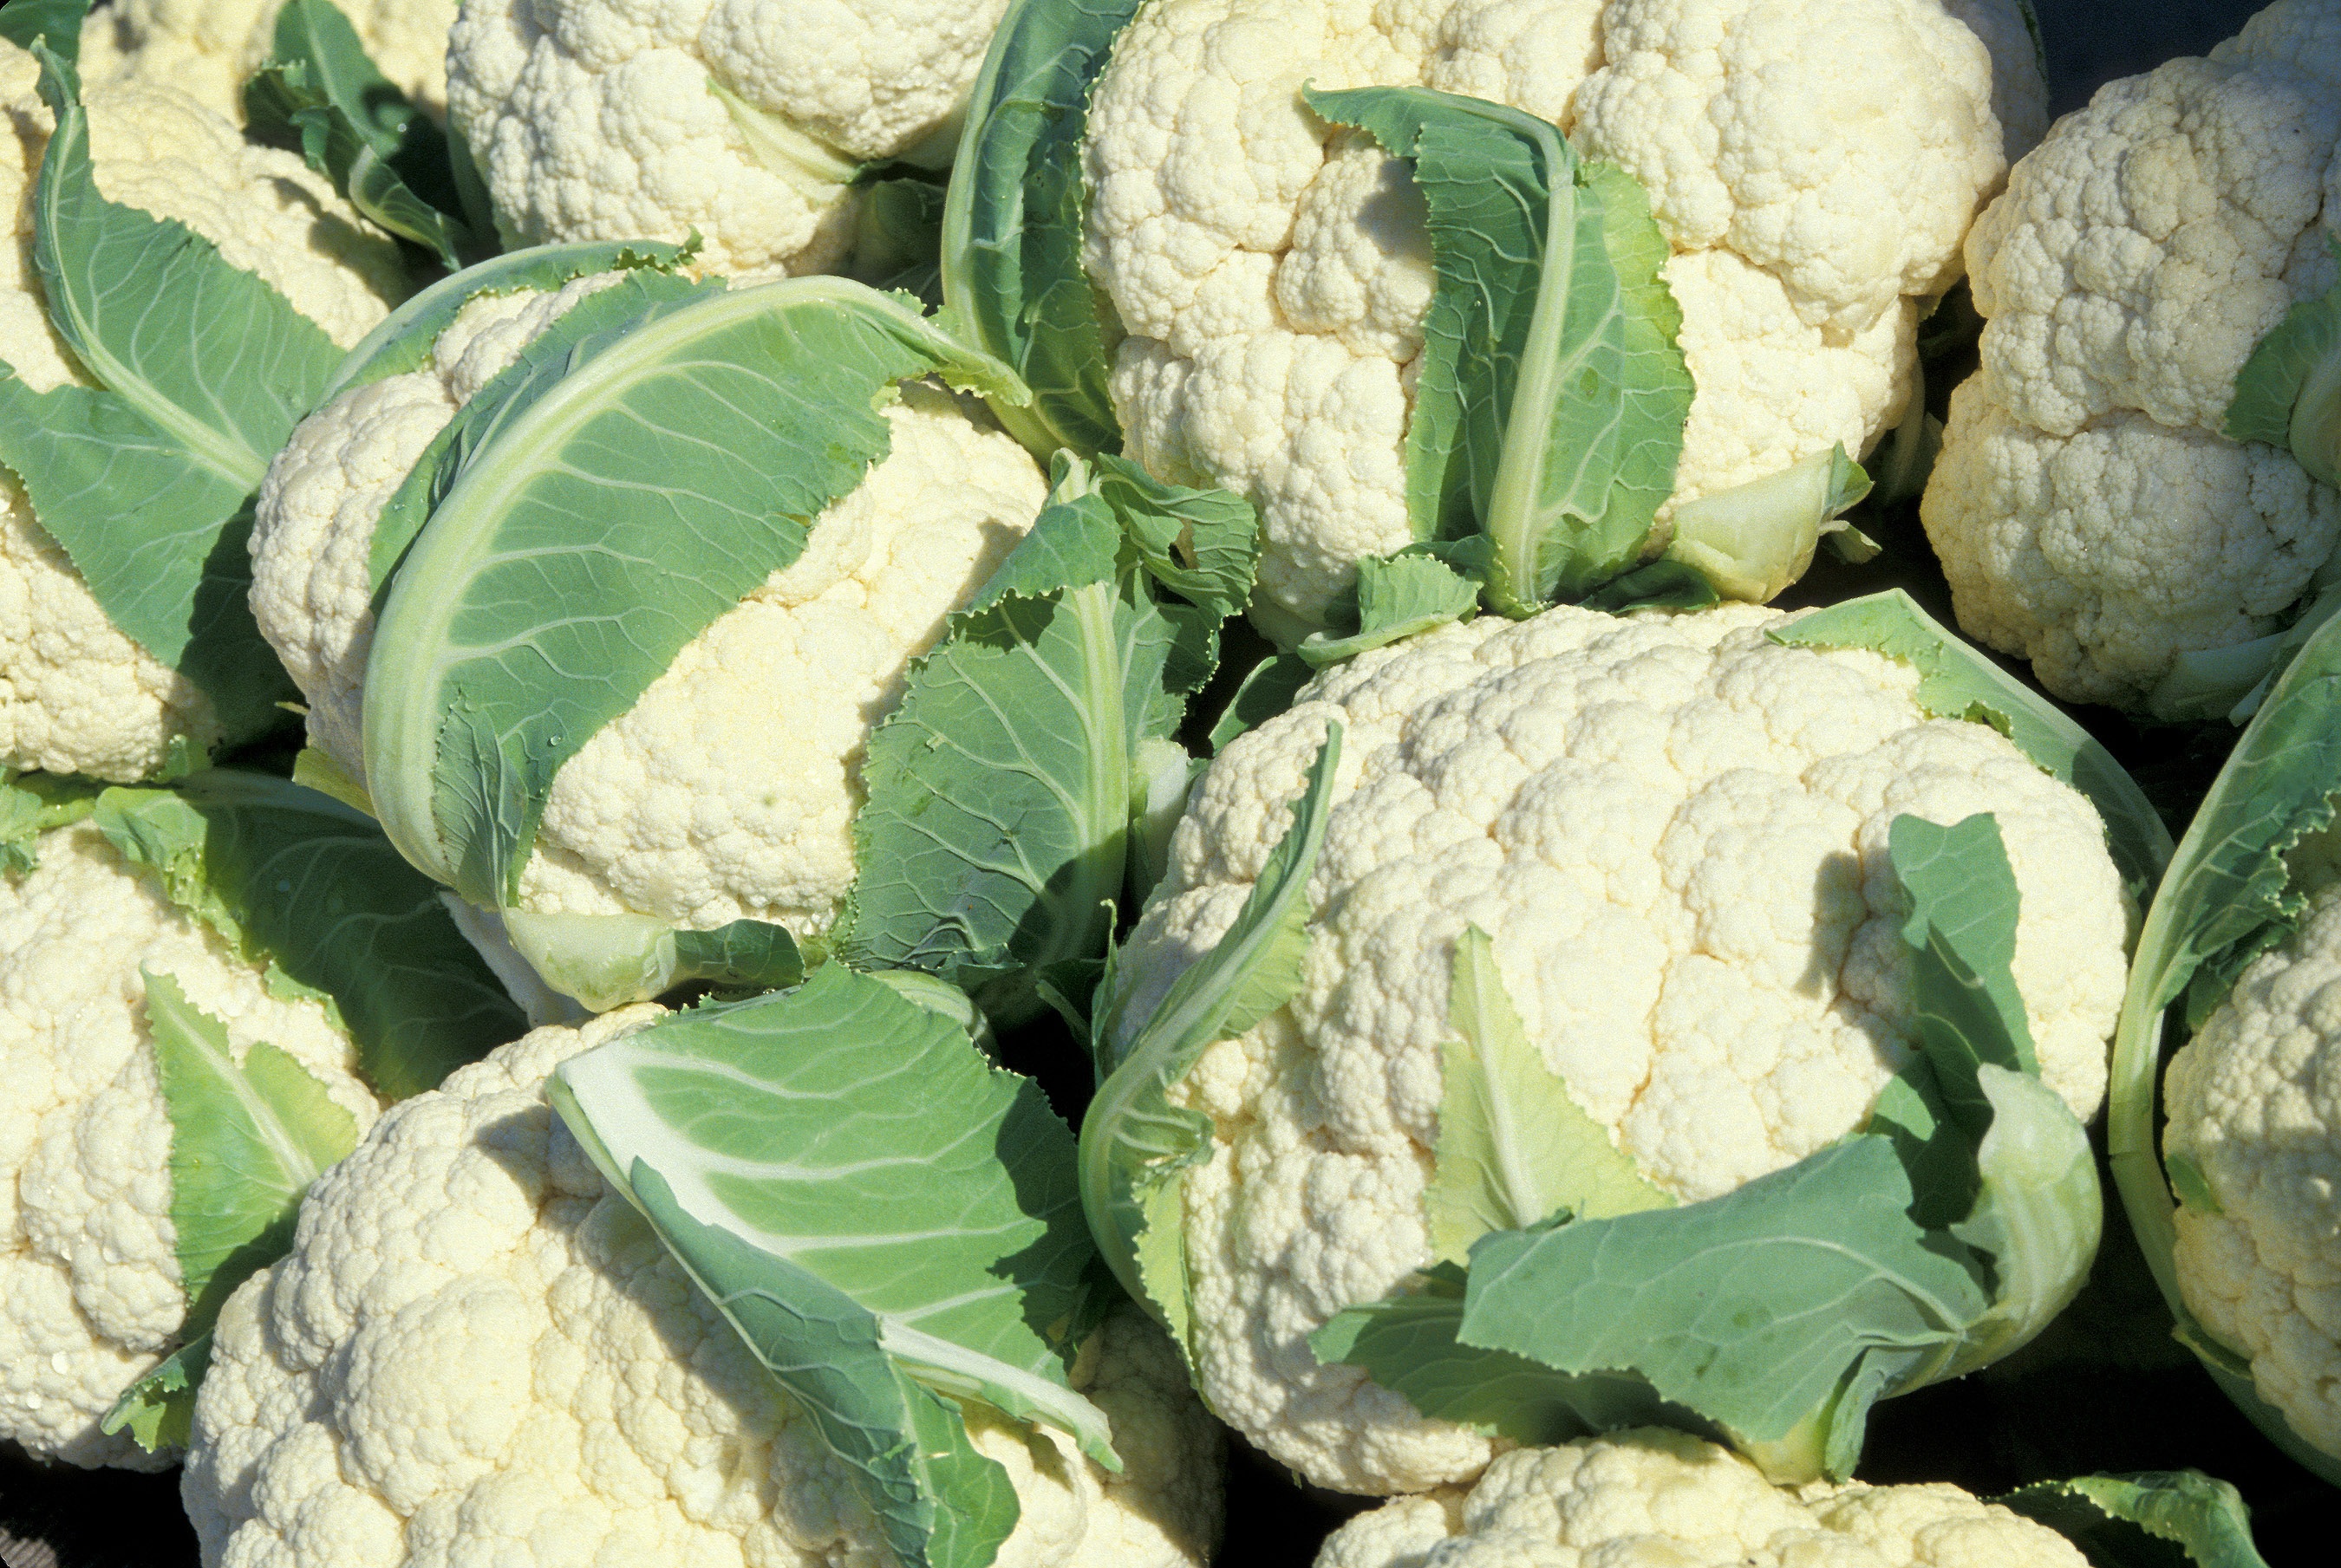
nature, white, ripe, food, produce, vegetable, crop, natural, agriculture, gourd, nutrition, raw, heads, diet, cabbage, brassica, harvested, cauliflower, collard greens, flowering plant, land plant, mustard plant, leaf vegetable, cruciferous vegetables